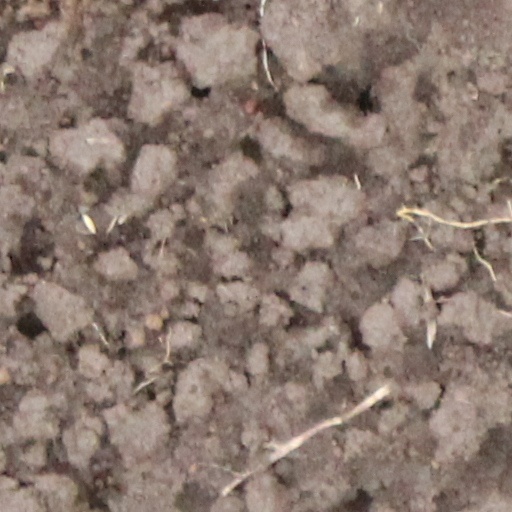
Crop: wheat